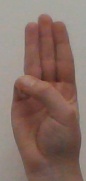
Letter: thaa